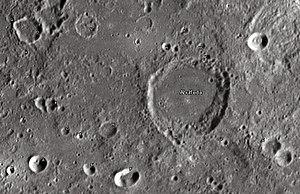
Abulfeda est un cratère d'impact sur la face visible de la Lune. Le nom fut officiellement adopté par l'Union astronomique internationale en 1935, en référence à Ismael Abul-fida.